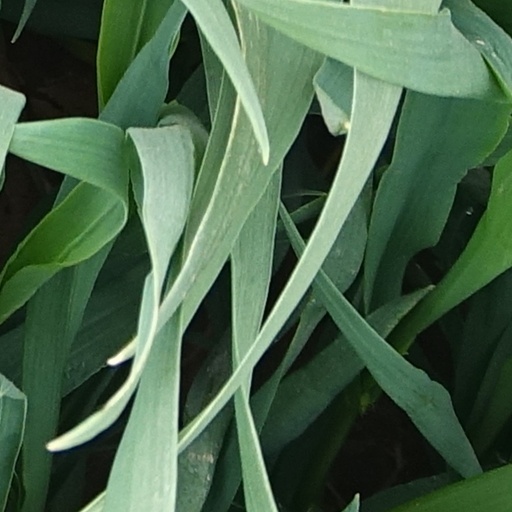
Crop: wheat